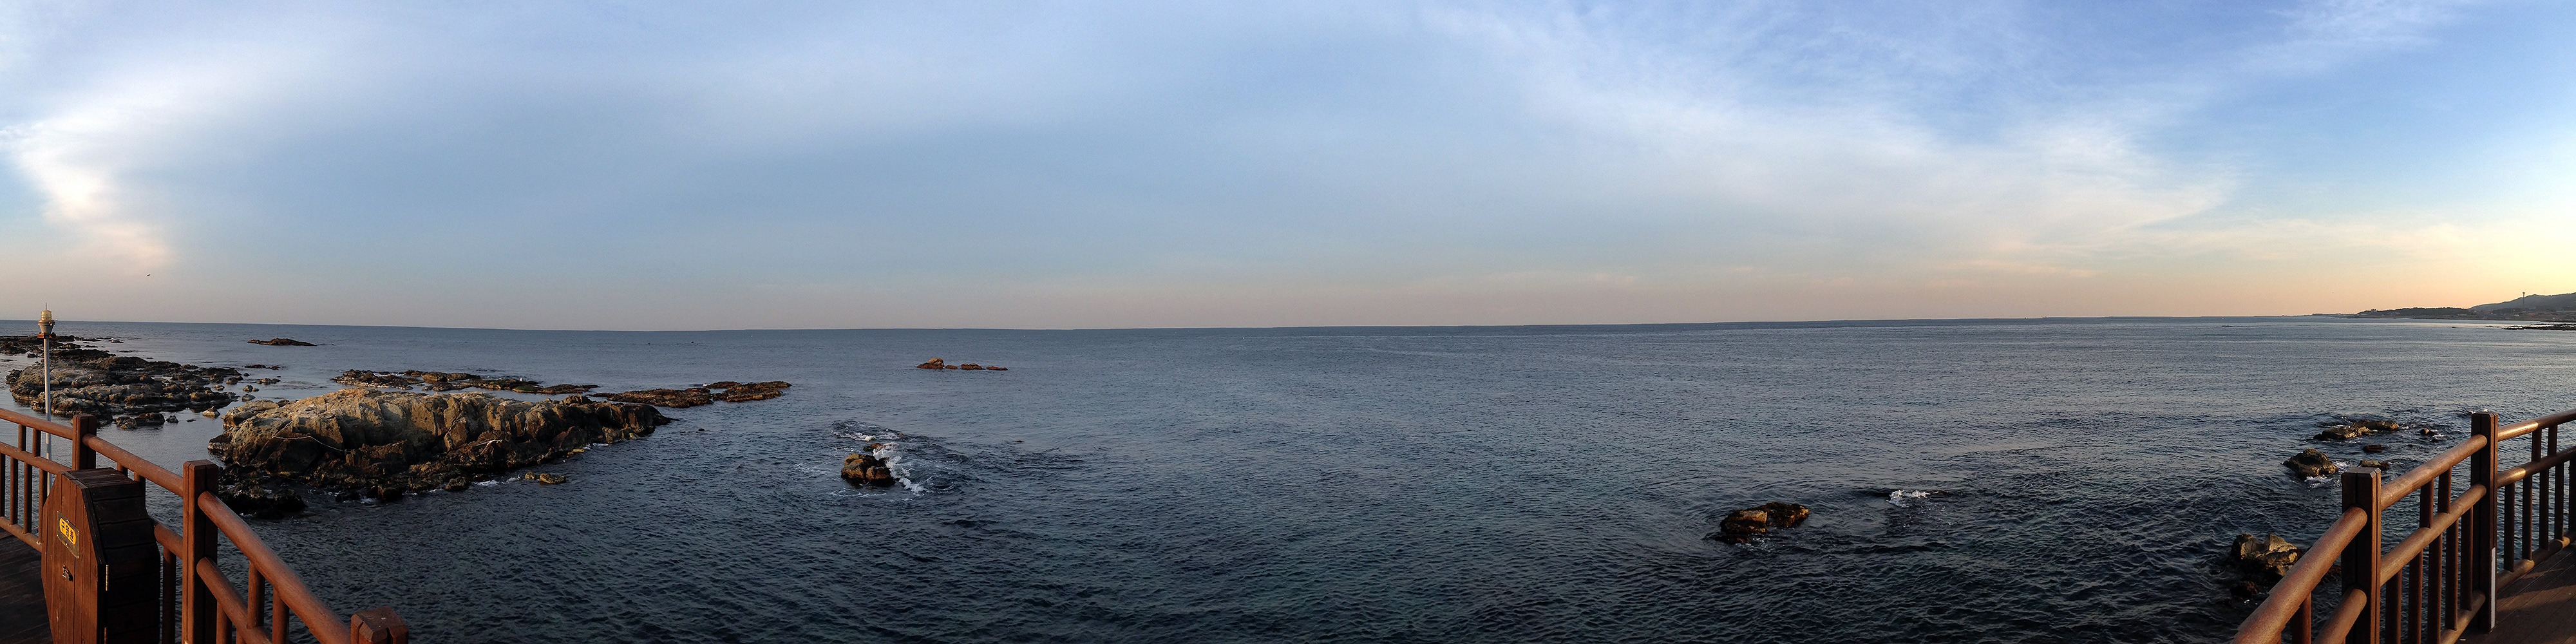
beach, sea, coast, sand, ocean, horizon, sunrise, sunset, morning, shore, wave, panorama, dusk, evening, vehicle, bay, body of water, cape, republic of korea, homigot, wind wave